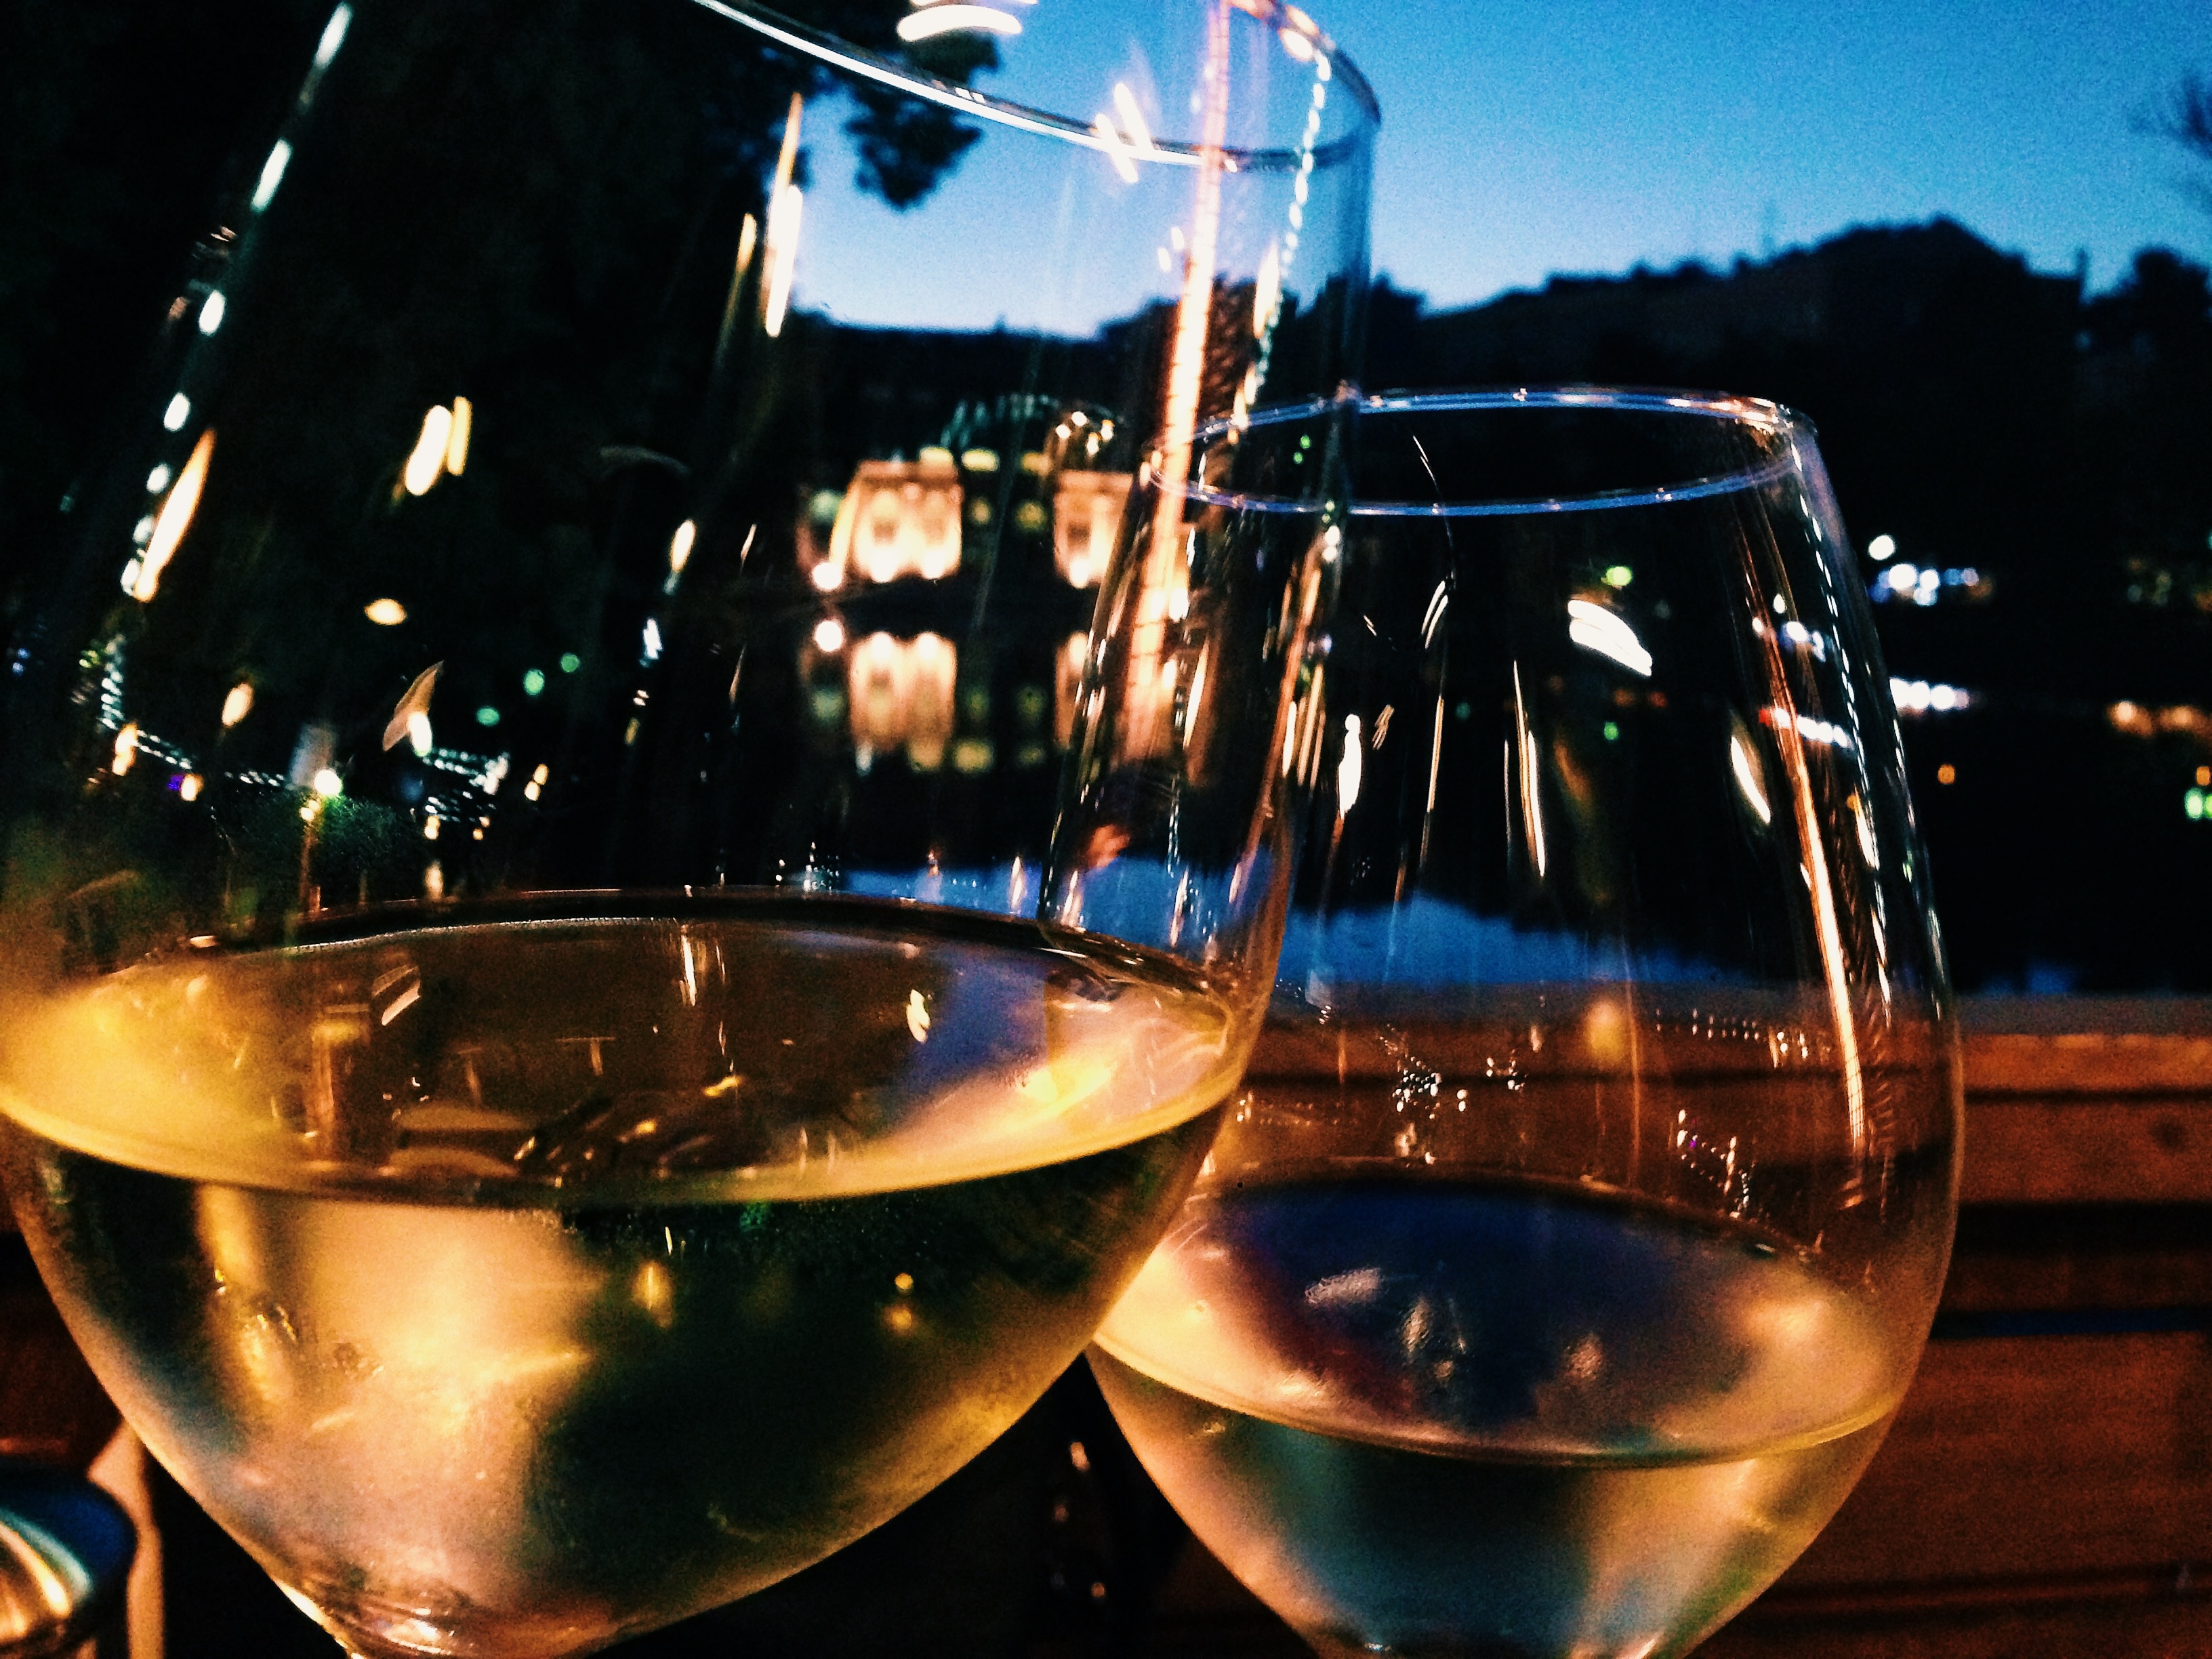
light, wine, glass, bar, reflection, drink, lighting, drums, alcoholic beverage, distilled beverage